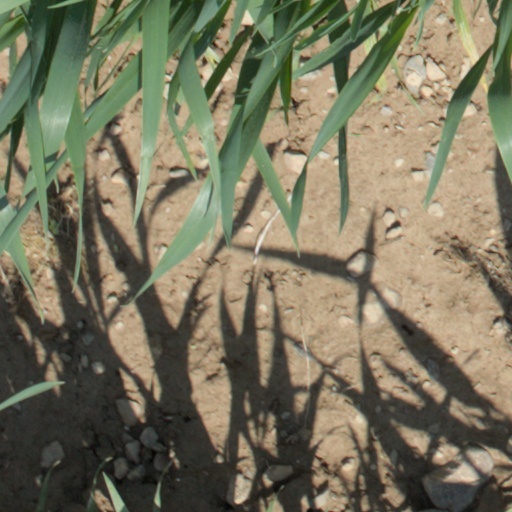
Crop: wheat